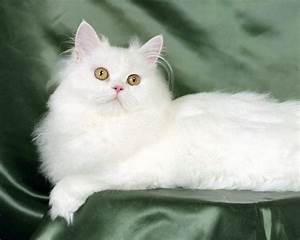
Label: cat